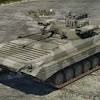
Label: BMP-2